Scientific skepticism

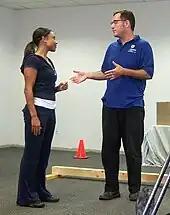
Independent Investigations Group testing Power Balance bracelet in 2010

The verb "to debunk" is used to describe efforts by skeptics to expose or discredit claims believed to be false, exaggerated, or pretentious. It is closely associated with skeptical investigation or rational inquiry of controversial topics (compare list of topics characterized as pseudoscience) such as U.F.O.s, claimed paranormal phenomena, cryptids, conspiracy theories, alternative medicine, religion, or exploratory or fringe areas of scientific or pseudoscientific research.